Wind speed

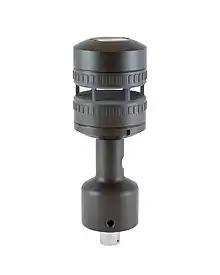
FT742-DM acoustic resonance wind sensor, one of the instruments now used to measure wind speed at Mount Washington Observatory

An anemometer is one of the tools used to measure wind speed. A device consisting of a vertical pillar and three or four concave cups, the anemometer captures the horizontal movement of air particles (wind speed).